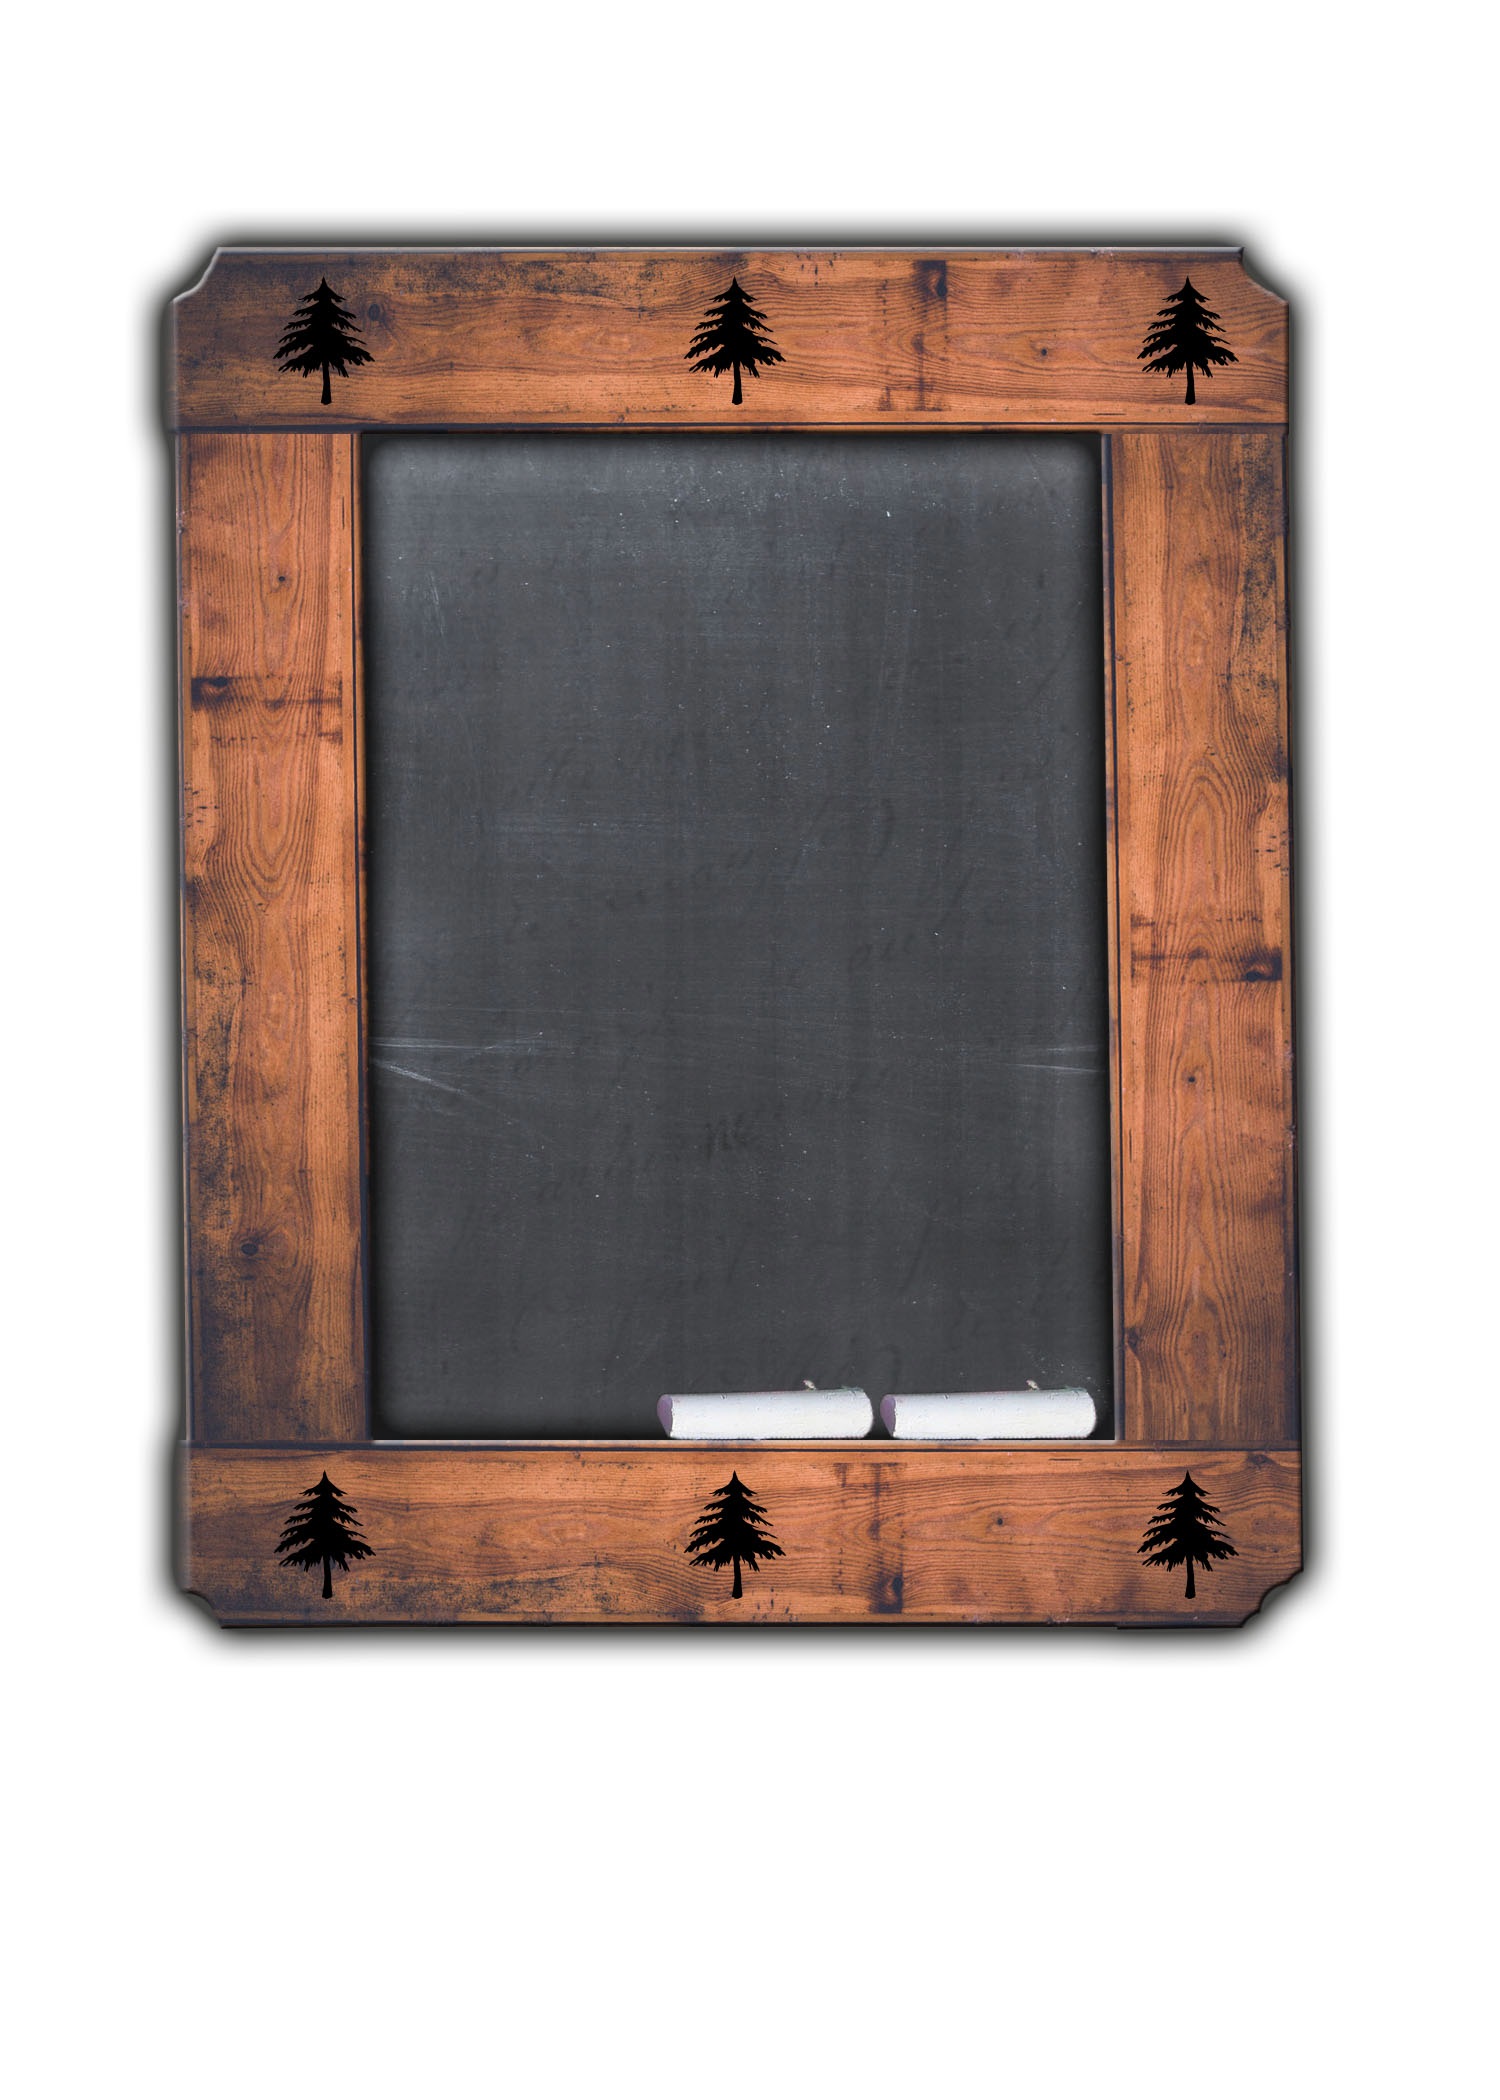
board, wood, old, rustic, blackboard, frame, furniture, chalkboard, chalk, rectangle, picture frame